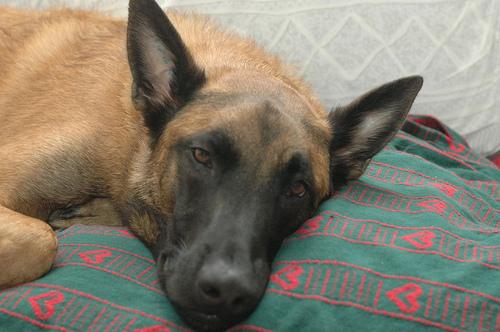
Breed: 233-n000071-malinois